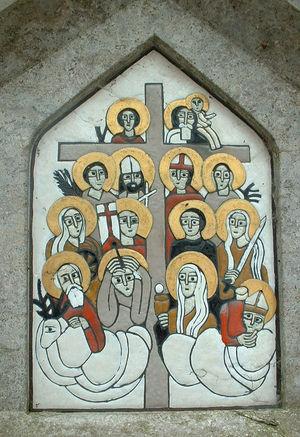
Les saints auxiliateurs ou auxiliaires, sont un groupe de quatorze saints regardés comme particulièrement secourables, soit que leur intercession auprès de Dieu ait plus d'efficacité, soit qu'ils passent pour plus accessibles aux prières, en particulier dans les situations d'urgence. Tous, sauf saint Gilles, sont des martyrs.